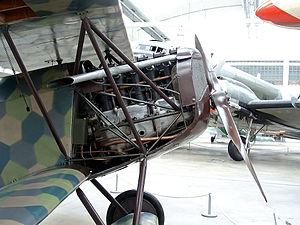
Le Mercedes D.III était un moteur d'avion six cylindres en ligne refroidi par liquide construit par Daimler et utilisé sur une grande variété d'avions allemands au cours de la Première Guerre mondiale. Les premières versions, en 1914, développaient 160 ch, mais une série d'améliorations l'ont porté à 170 ch en 1917 et 180 ch mi-1918. Les derniers modèles ont été utilisés sur presque tous les chasseurs allemands de la fin de guerre. Son seule réel concurrent, le BMW III, était disponible seulement en nombre très limité. Par rapport aux moteurs alliés auxquels il était confronté, le D.III était généralement dépassé.
Le Fokker D.VII était un avion de chasse biplan allemand de la Première Guerre mondiale. Il est considéré comme le meilleur chasseur germanique de cette guerre, avec le Junkers J 9 / D1 déployé en très petit nombre sur le front avant l'armistice.